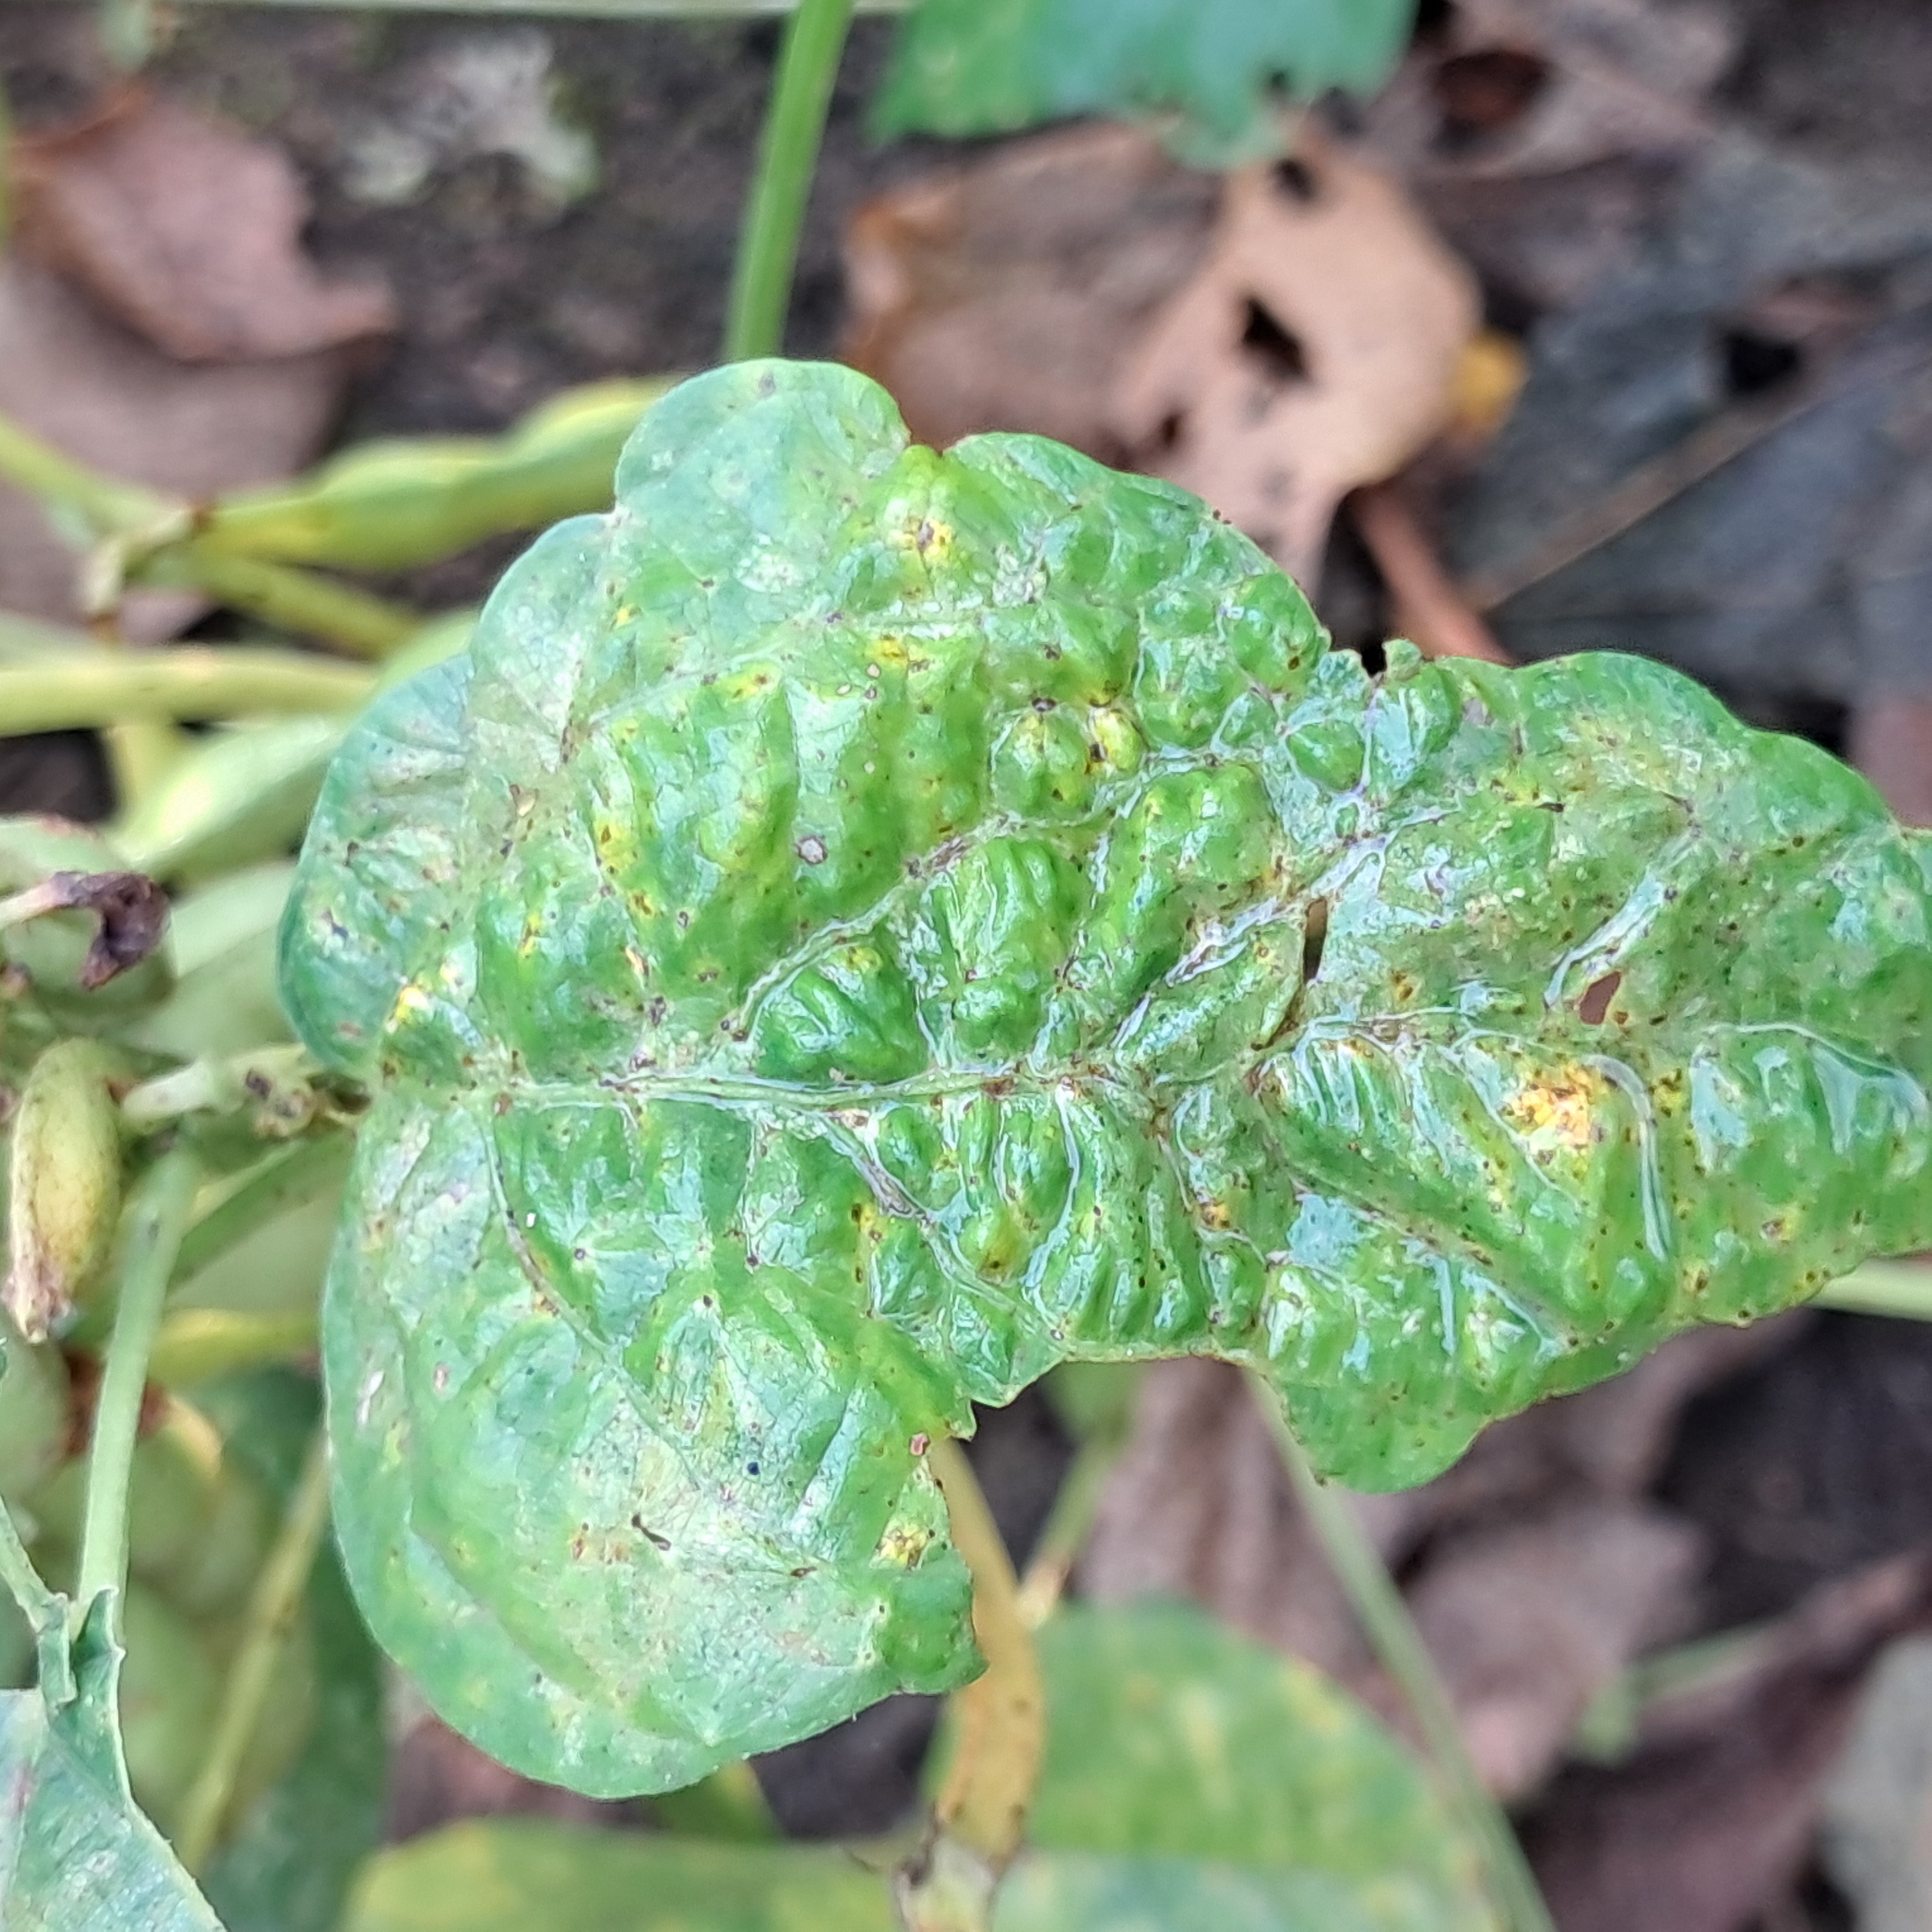
Label: Mosaic